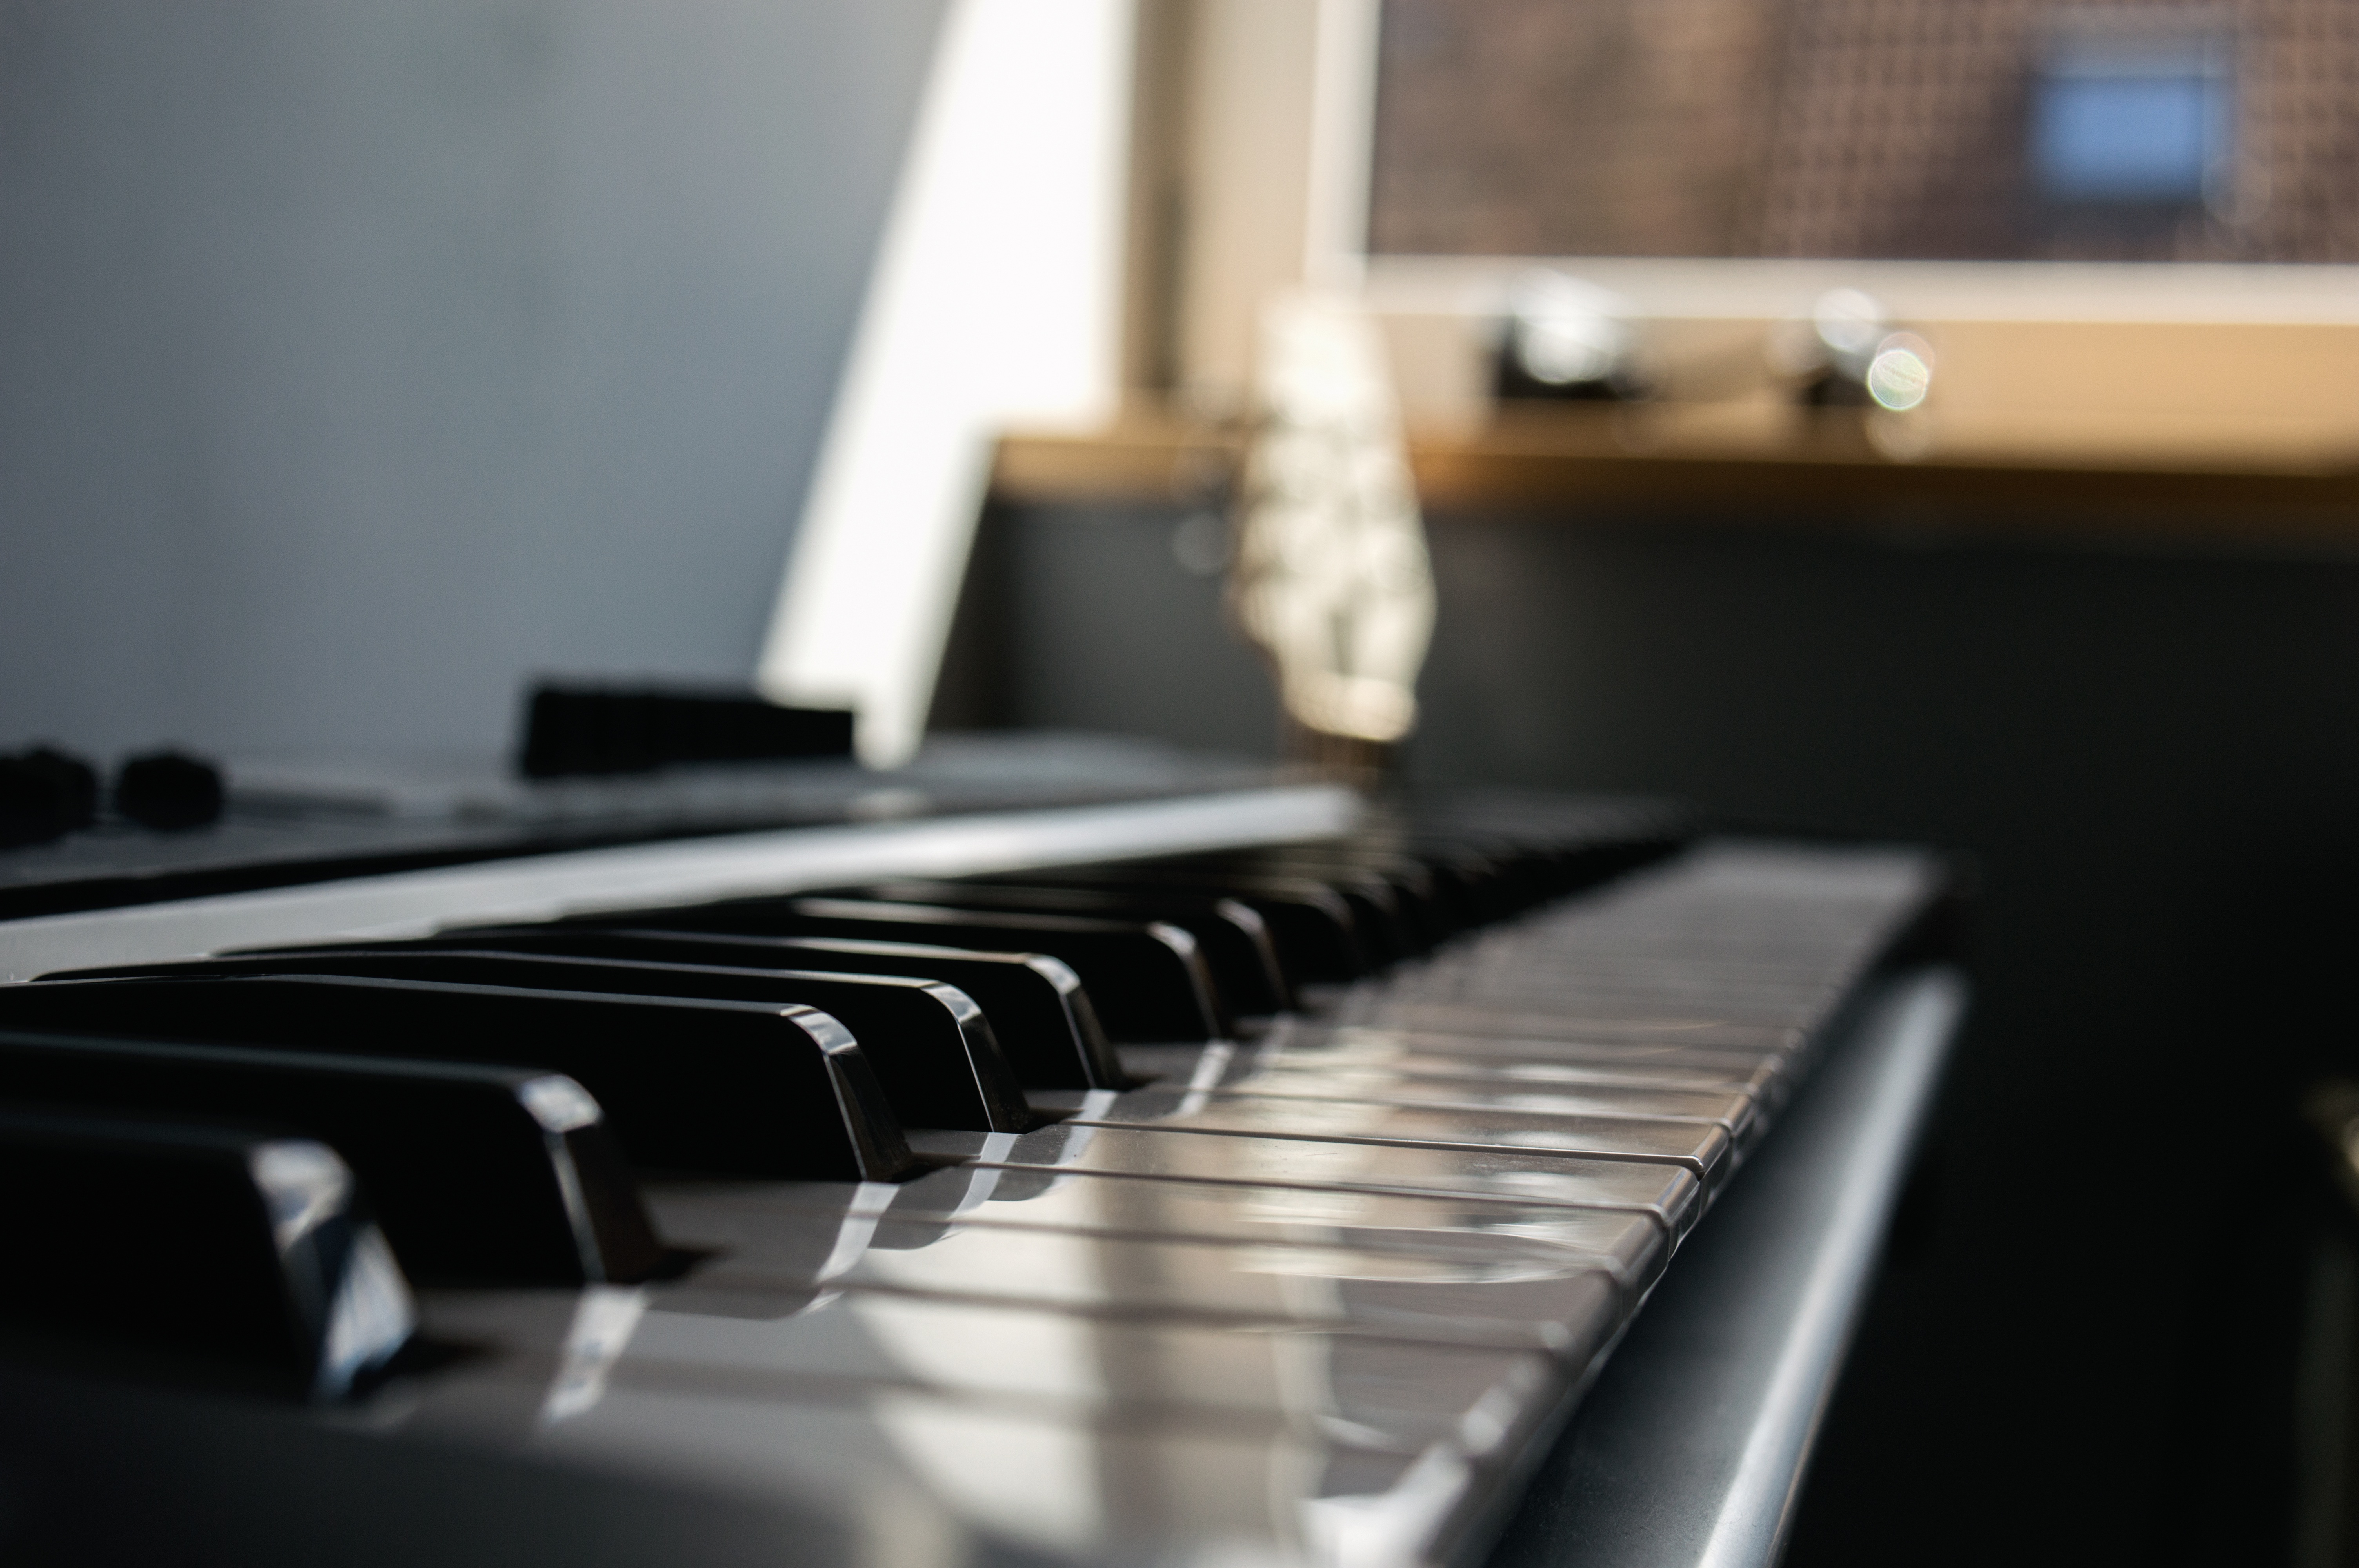
keyboard, technology, piano, musician, musical instrument, pianist, string instrument, digital piano, luxury vehicle, electronic device, musical keyboard, computer component, electronic instrument, electric piano, player piano